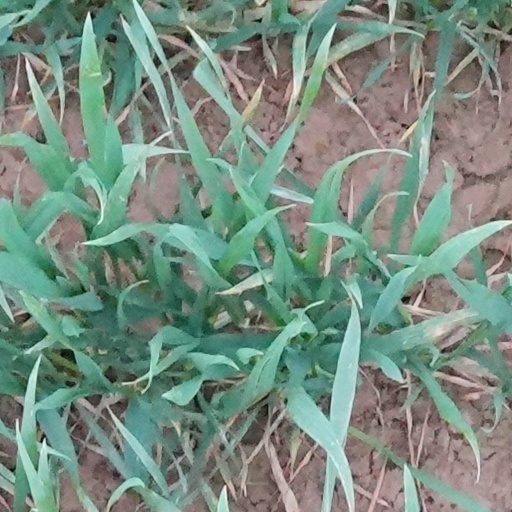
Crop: wheat